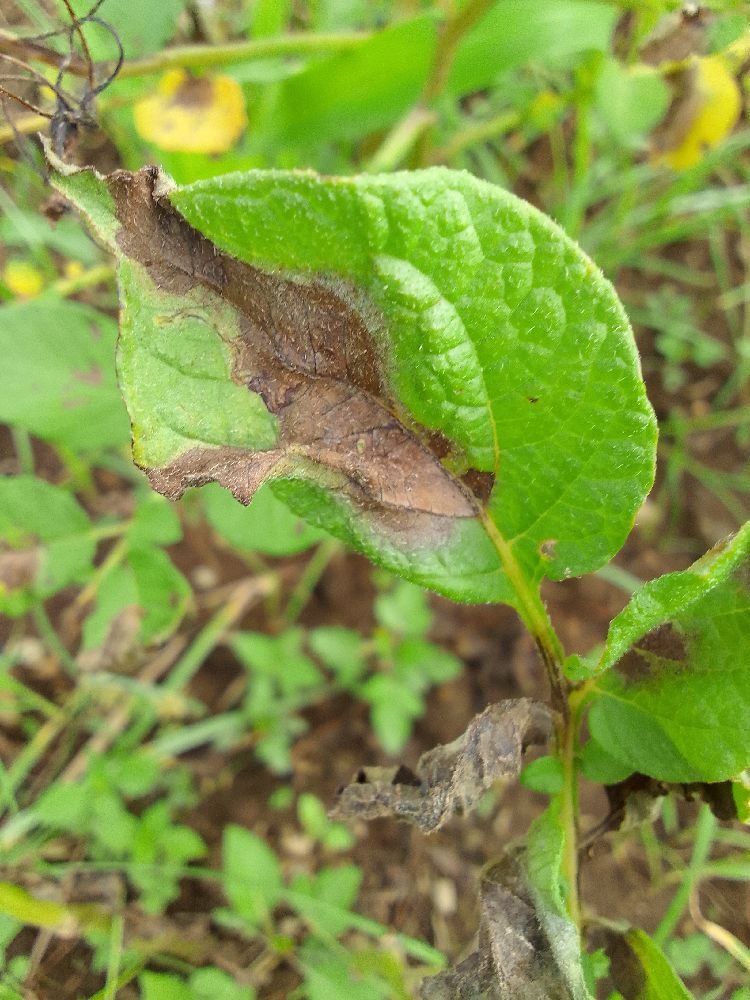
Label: Late blight